Paramount Styles

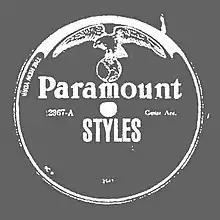
Paramount Styles logo

Paramount Styles is an American indie rock band from New York formed by Scott McCloud, guitarist of Girls Against Boys.